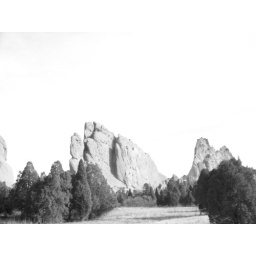
A fascinating couple of hours in a beautiful, alien land of red rocks and gnarly little trees and cacti.